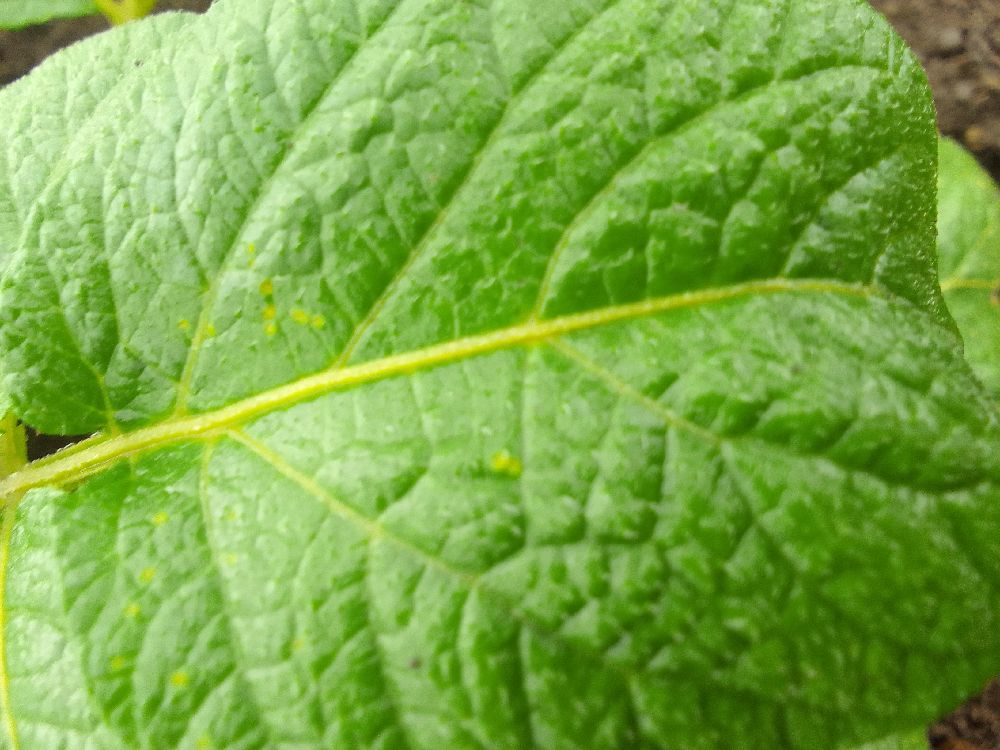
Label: Healthy